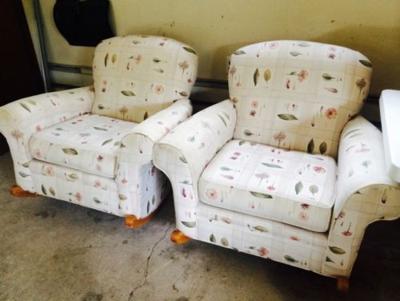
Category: chair